Sky position (RA, Dec in degrees): 43.745, -1.861
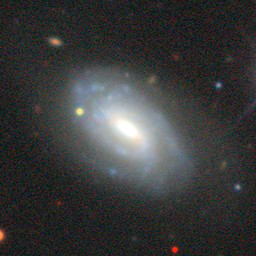
Galaxy morphology: Barred Spiral Galaxies